Question: Please indicate a possible affordance area of hold_knife that can be used for holding
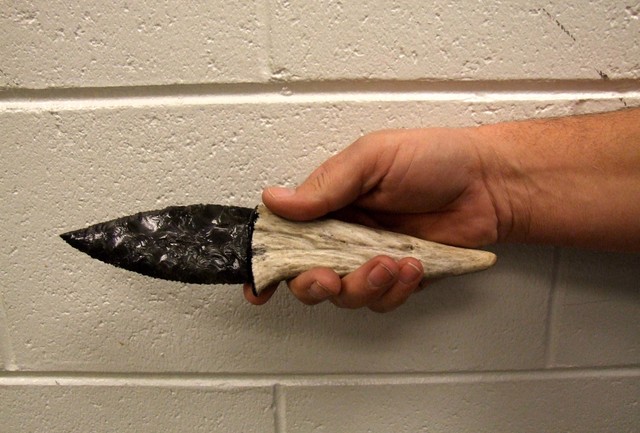
Answer: [245.883, 192.174, 508.628, 297.272]